Amorpha-4,11-diene synthase

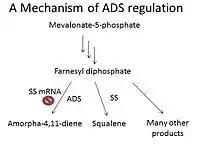
Figure 1: ADS regulation by SS mRNA

Two forms of ADS regulation include environmental induction and biochemical regulatory switches. Under normal conditions, ADS is expressed at low levels in "Artemisia annua"; however, when exposed to cold, heat shock, or UV light, the ADS becomes upregulated. Corresponding with this in nature, cold-acclimated "Artemisia annua" express higher levels of ADS than plants under normal conditions.